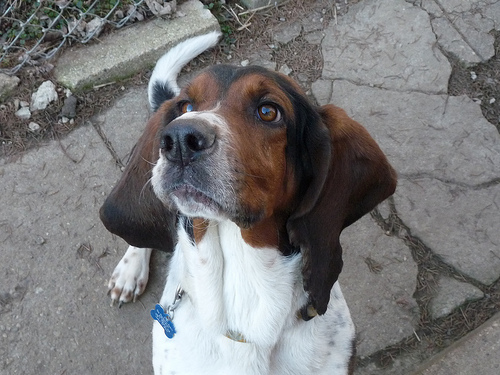
Breed: basset